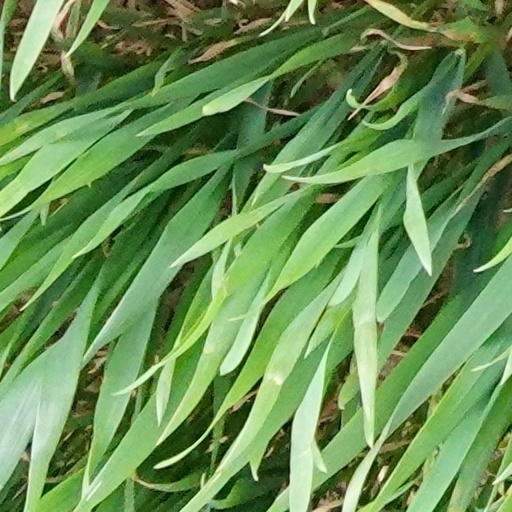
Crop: wheat